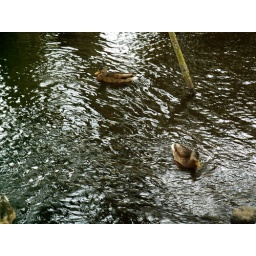
We drove over a tiny bridge and Shobhit took this shot of a couple of ducks in the water below.